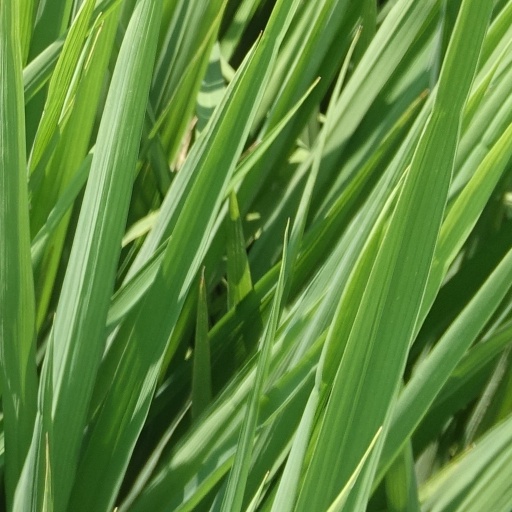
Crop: rice